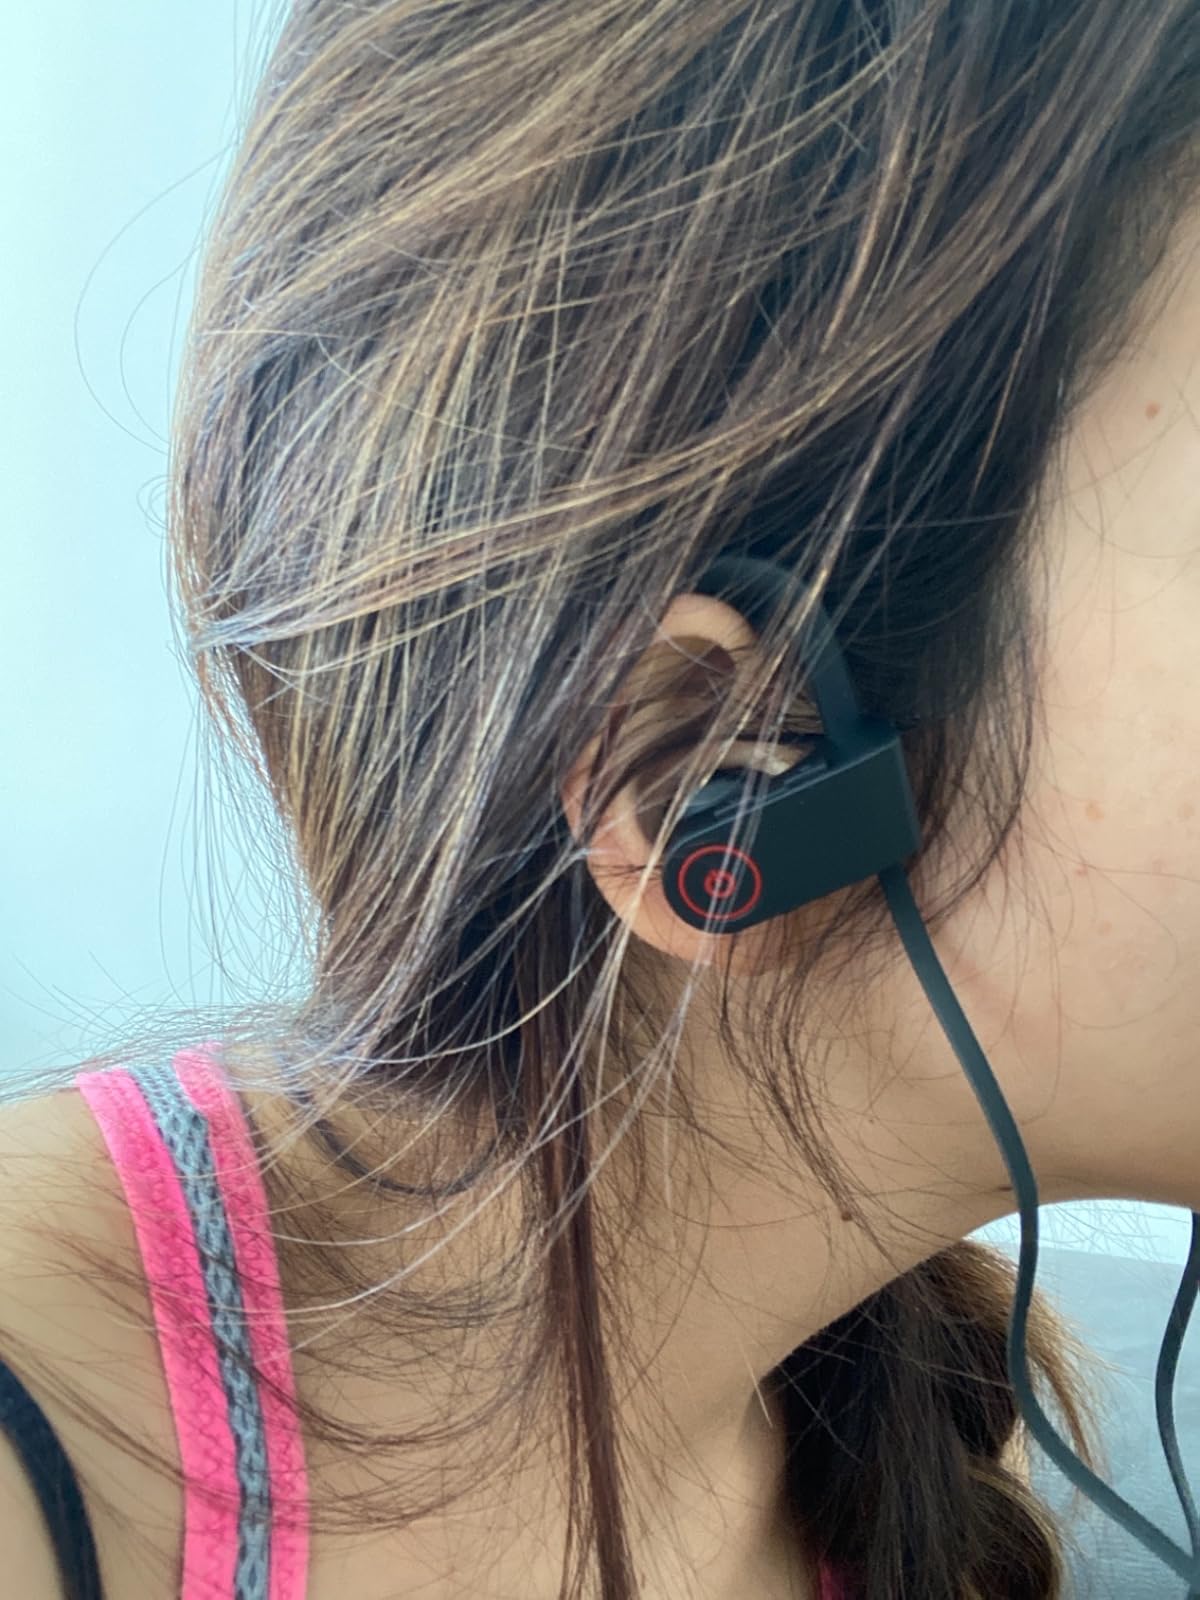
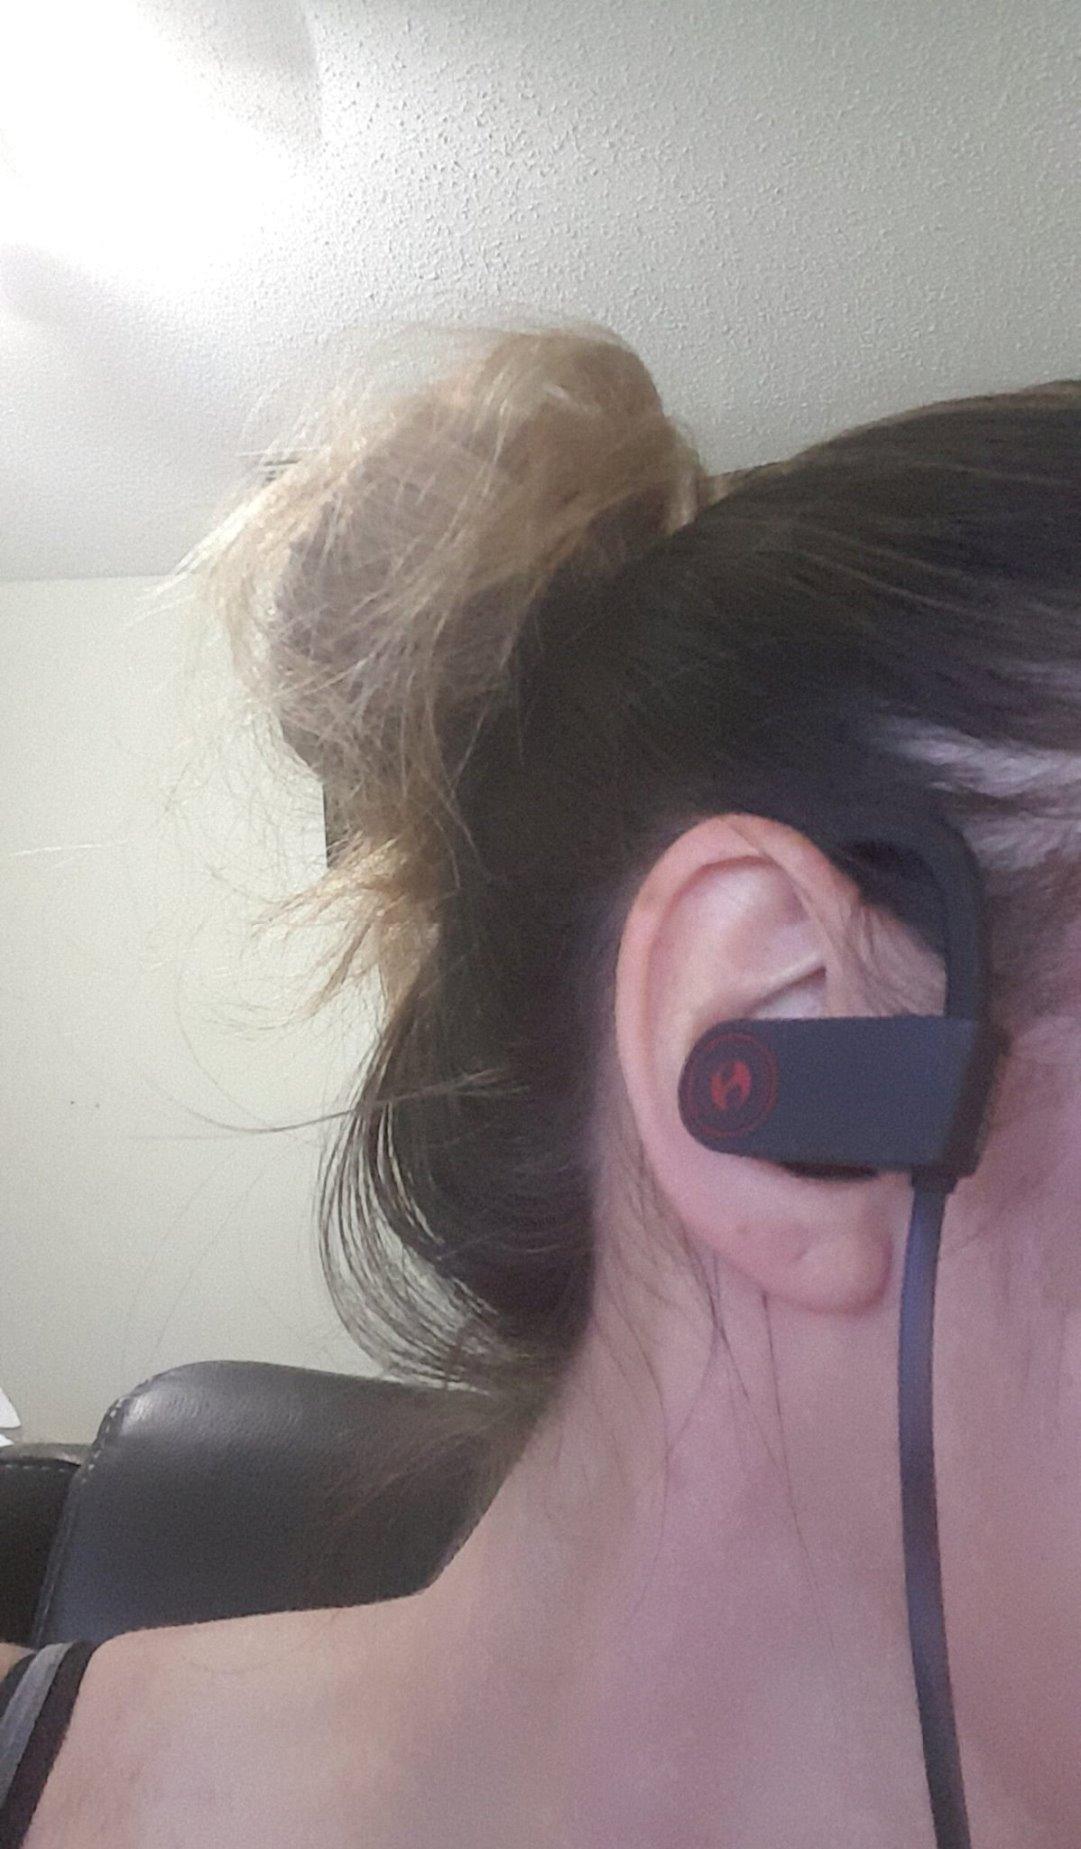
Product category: headphones
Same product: yes